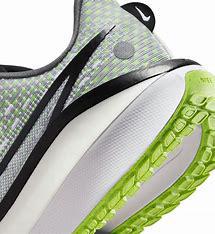
Brand: Nike
Model: Vomero 17